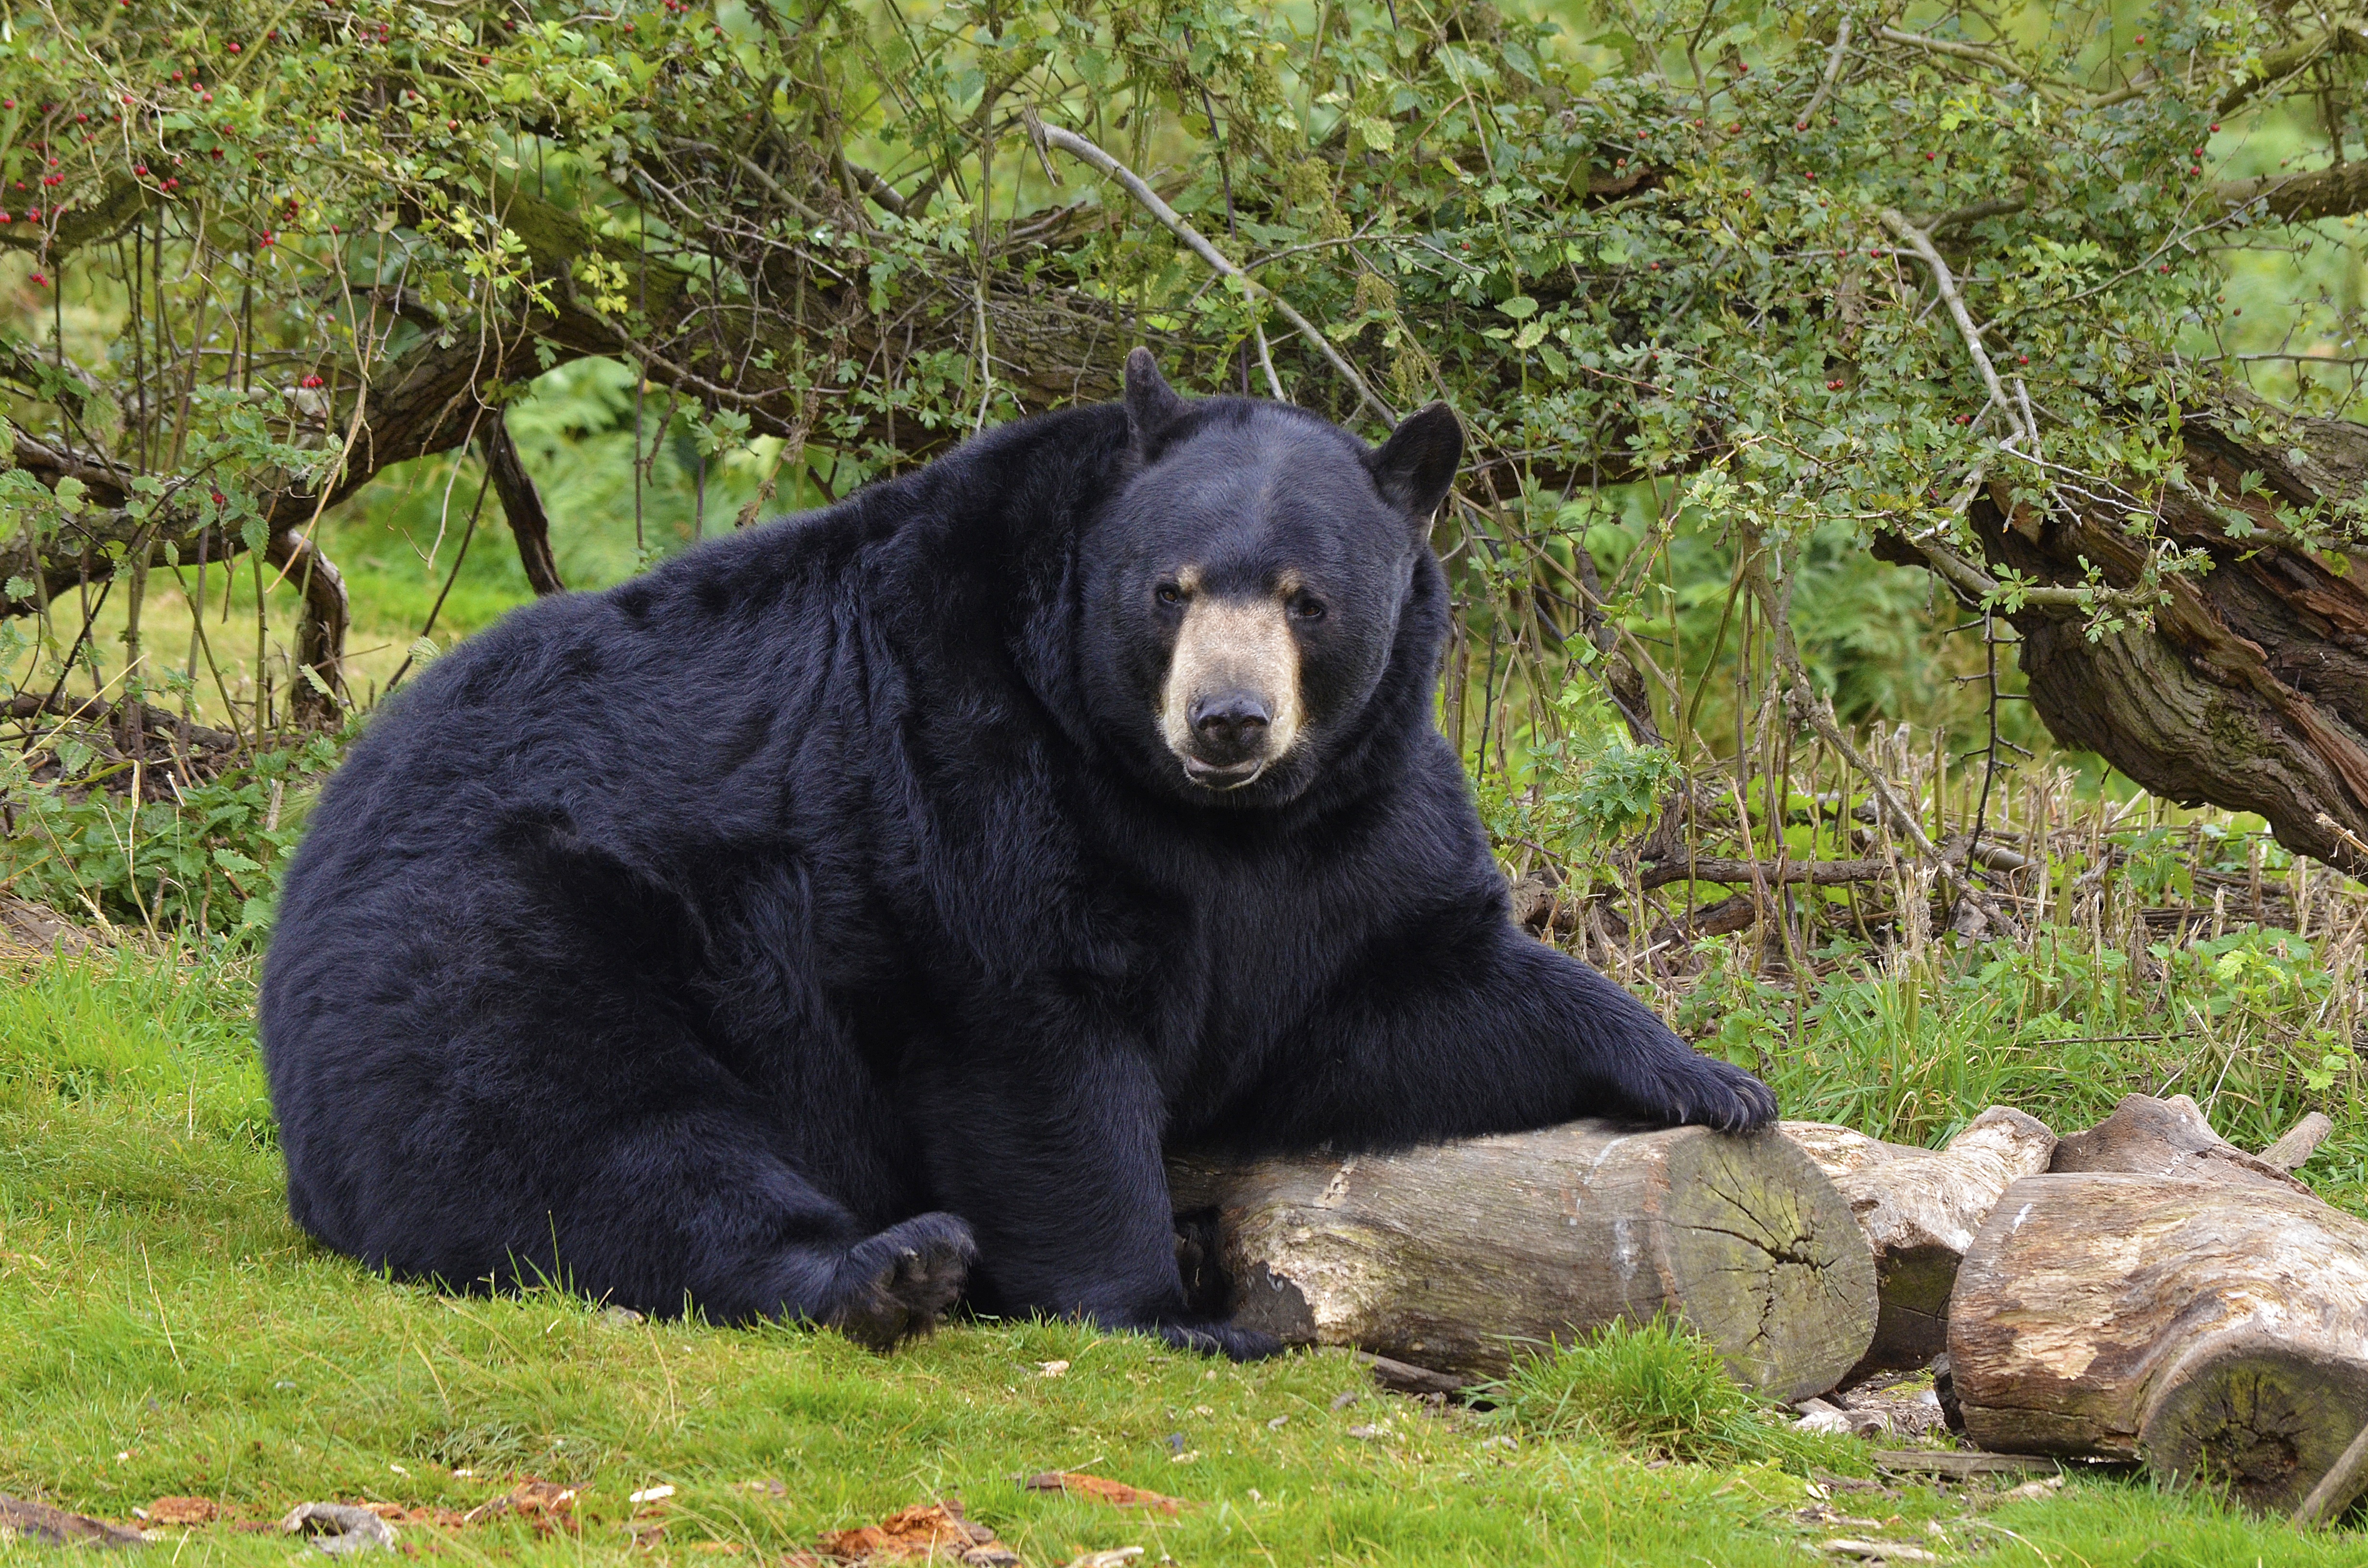
nature, bear, wildlife, zoo, mammal, fauna, brown bear, wild animal, vertebrate, black bear, grizzly bear, american black bear, aljonushka1